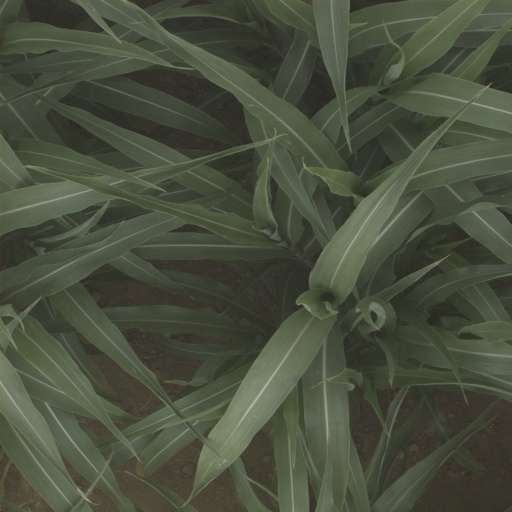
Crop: sorghum